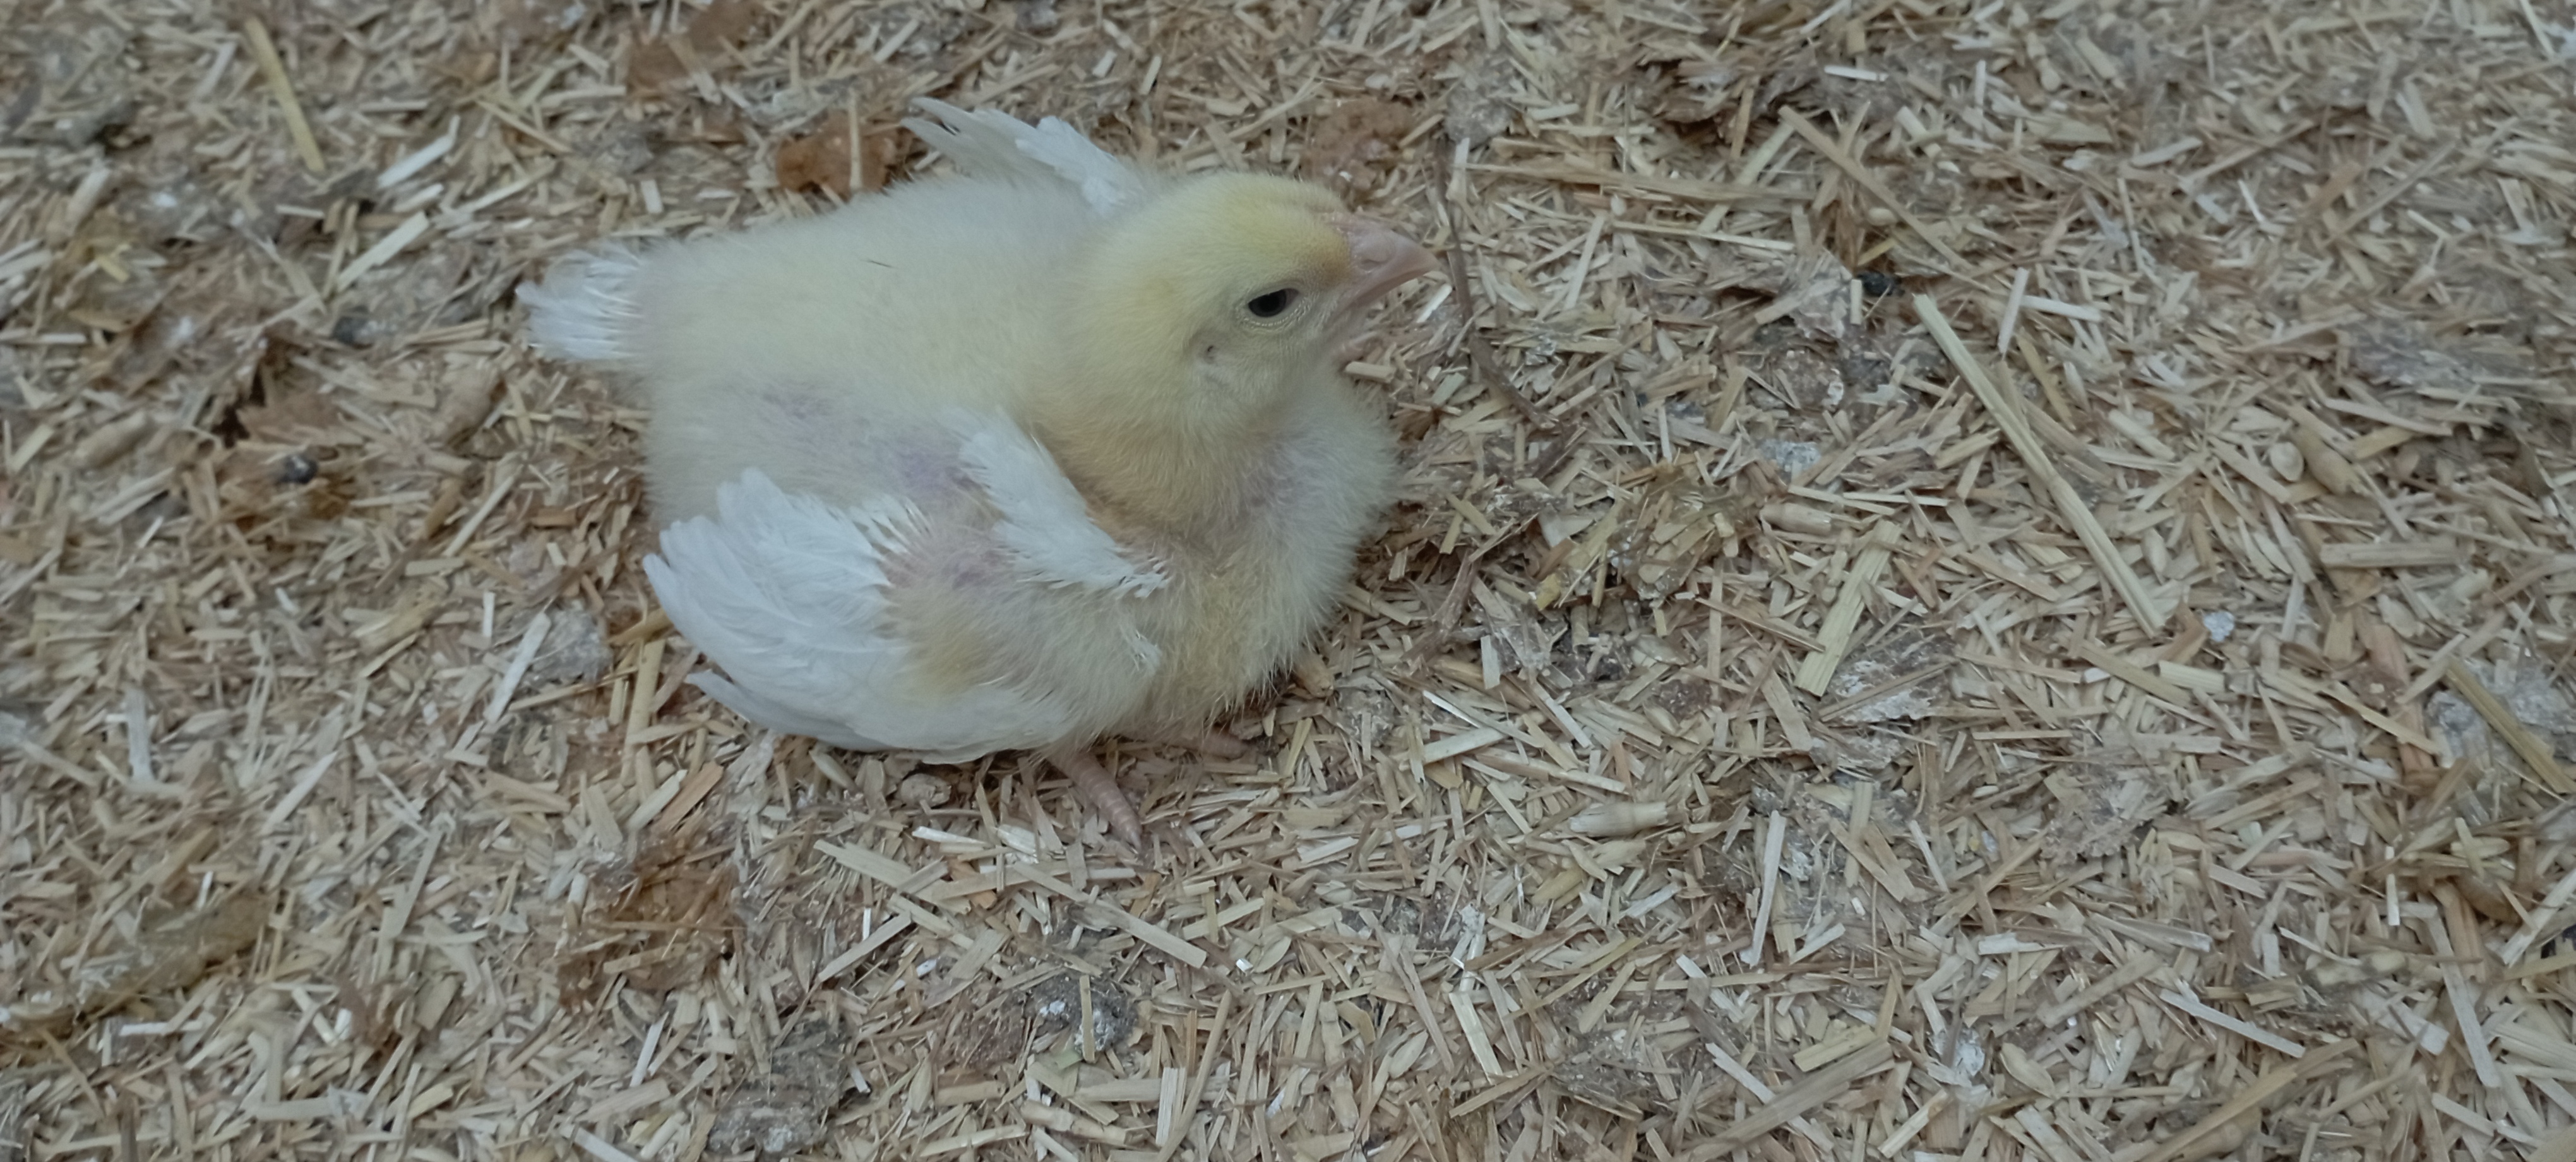
Weight: 363 g